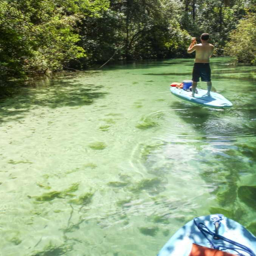
we went stand up paddle boarding on the river !